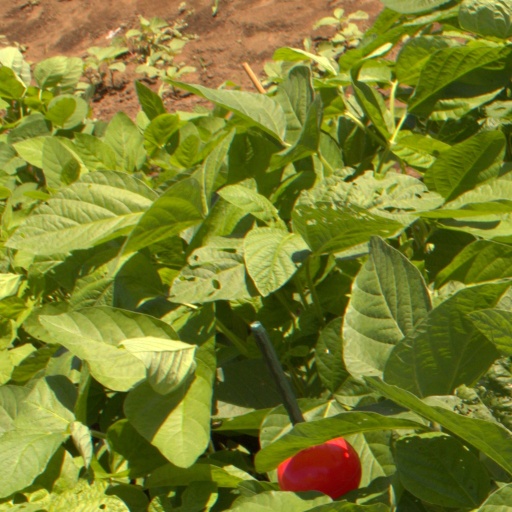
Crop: soybean